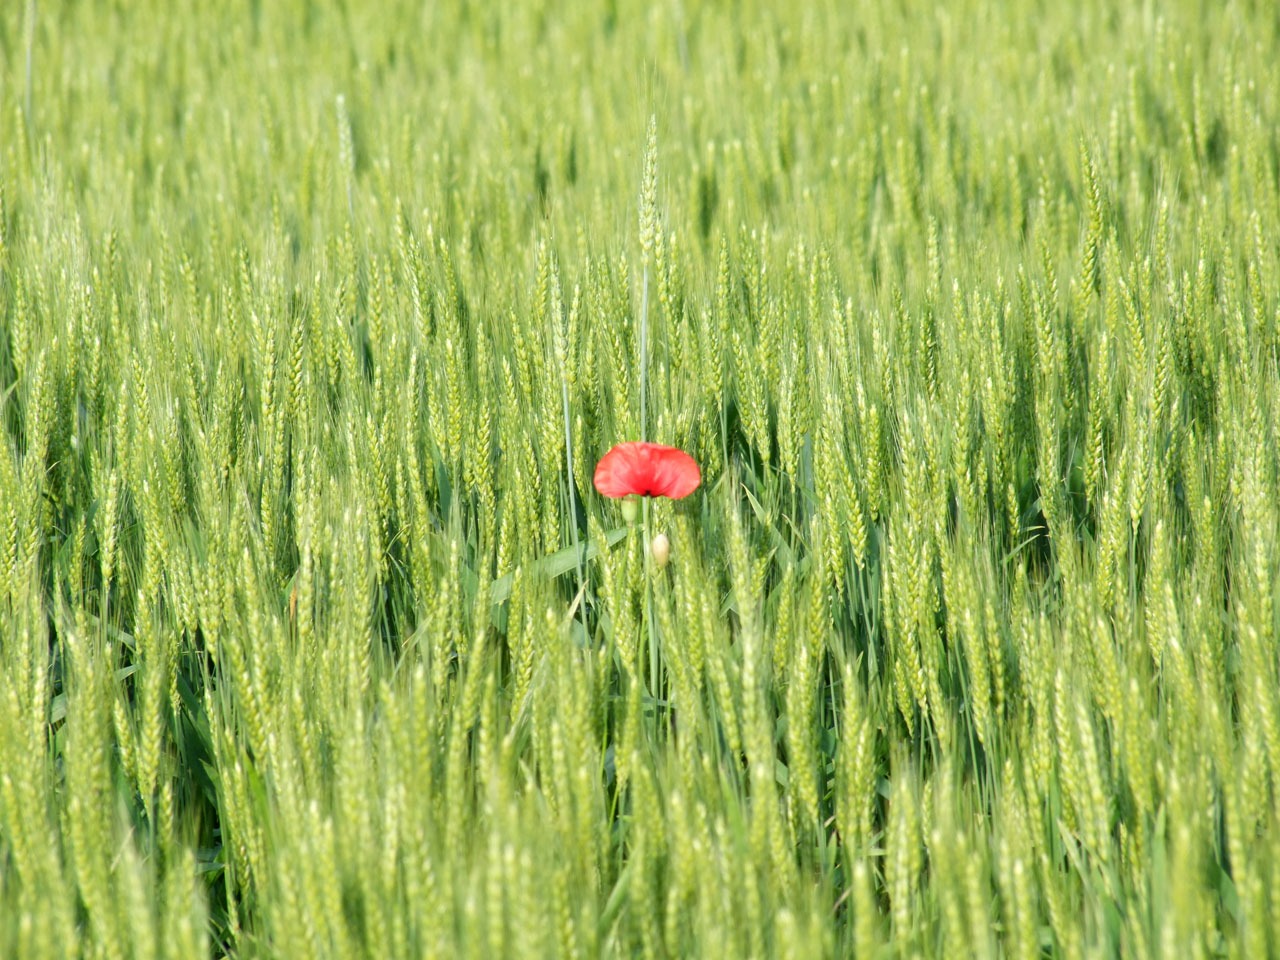
grass, plant, field, meadow, barley, wheat, prairie, flower, young, food, spring, green, red, crop, agriculture, cereal, grassland, rye, tender, paddy field, flowering plant, commodity, triticale, hordeum, grass family, land plant, food grain, einkorn wheat